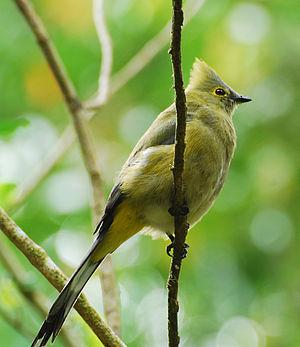
Le genre Ptiliogonys, comprend 2 espèces de ptilogons, passereaux de la famille des Ptiliogonatidae.
Le Ptilogon à longue queue est une espèce de passereaux appartenant à la famille des Ptiliogonatidae. C'est une espèce monotypique. Il est parfois appelé Récollet à longue queue.